Osman Çakmak

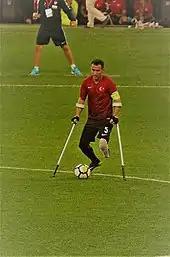
Osman Çakmak, captain of the Turkey national amputee football team in the 2017 European Amputee Football Championship.

Osman Çakmak (born 1977) is a Turkish football player and coach who is the manager of the Turkey national amputee football team. He played as midfielder and served as the captain of the national amputee team. He played professional football before his leg was amputated below the knee, after he stepped on a landmine during military service. In 2020, he was appointed manager of the national amputee football team which won the 2021 European Amputee Football Championship under his direction.